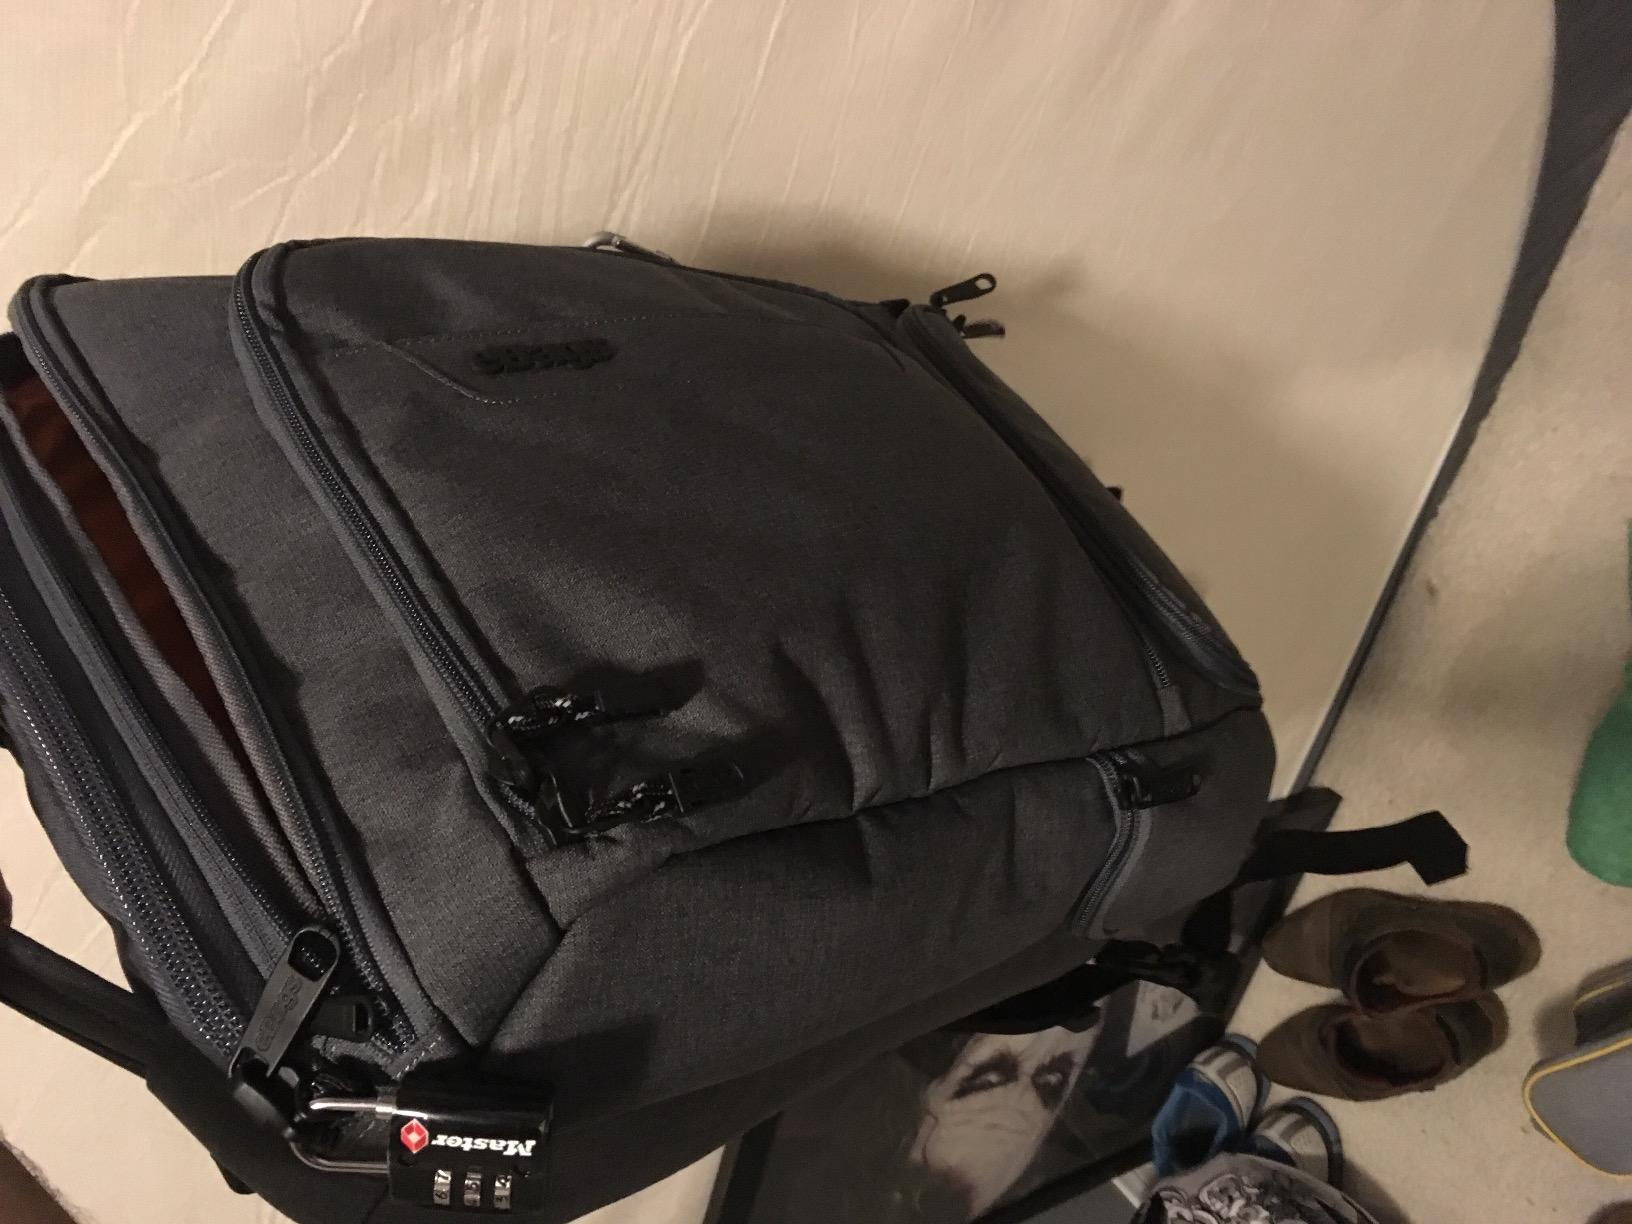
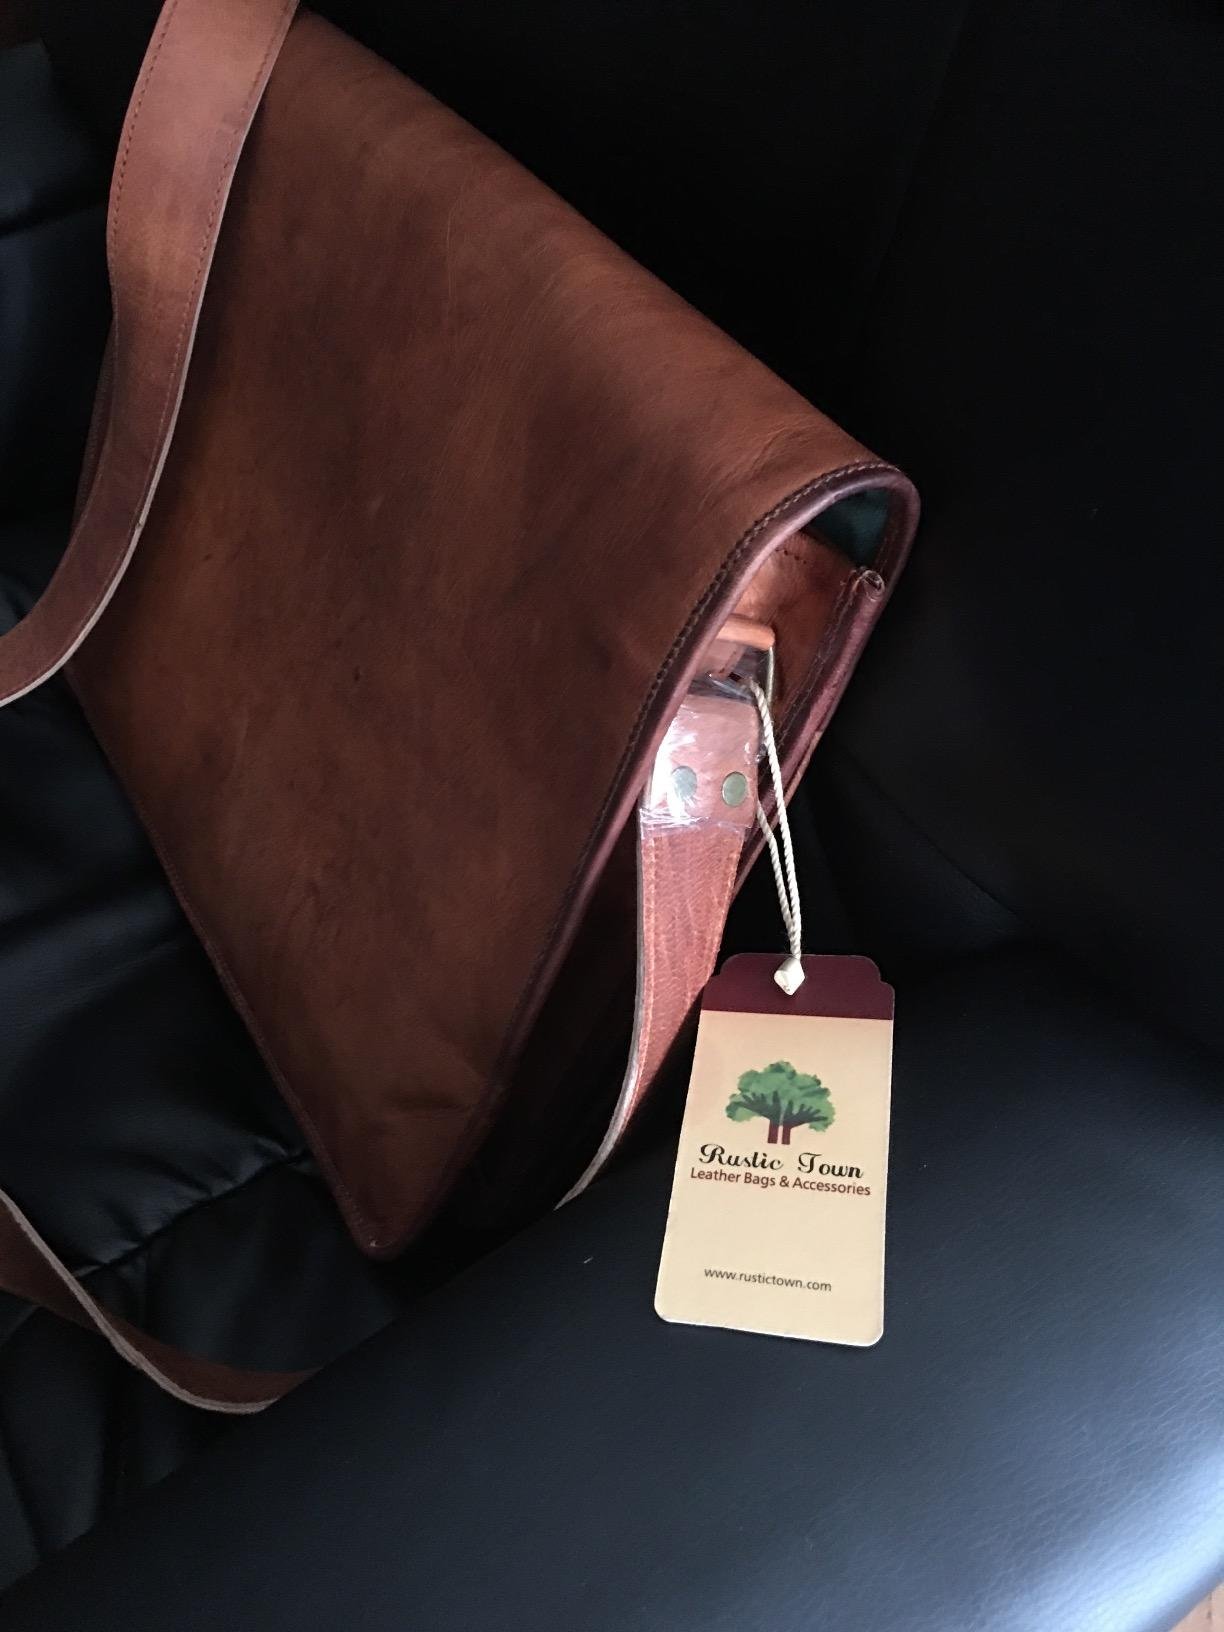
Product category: bag
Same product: no